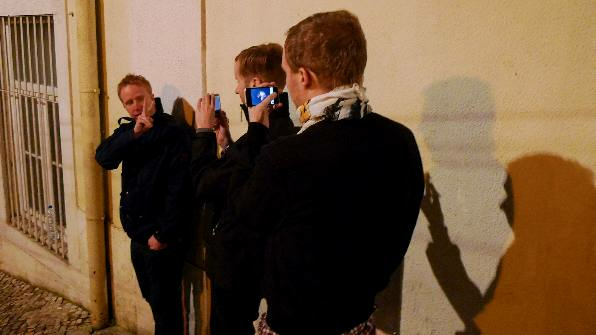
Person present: Yes